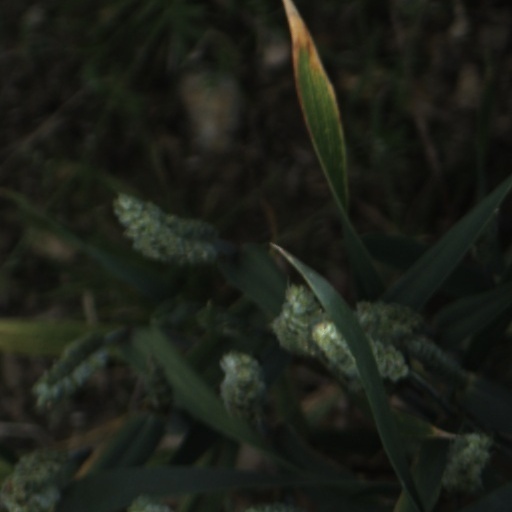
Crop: wheat